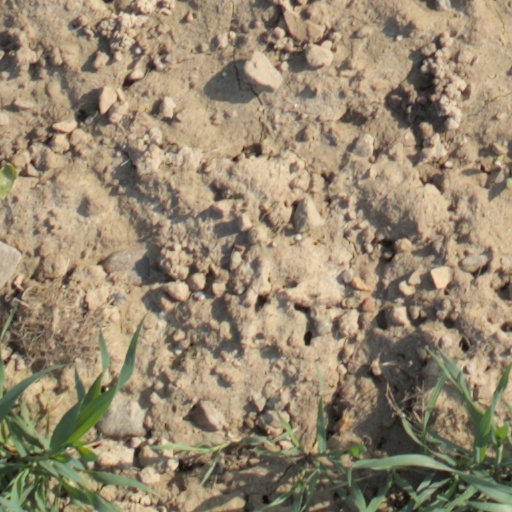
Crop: wheat